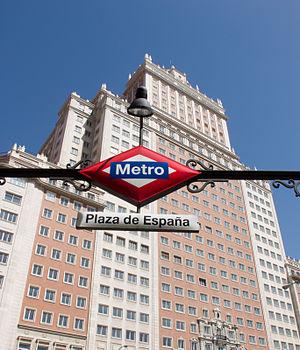
Plaza de España est une station des lignes 3 et 10 du métro de Madrid, en Espagne.